Søren Østergaard

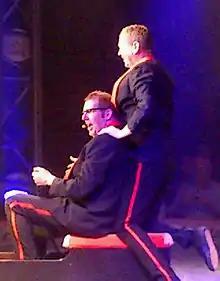
Søren Østergaard (L.) and Peter Frödin (R.) performing in Zirkus Nemo

Søren Østergaard (born 11 May 1957, in Esbjerg) is a Danish film, television and stage actor.